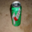
Label: can